Crankset

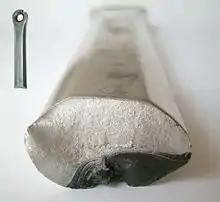
Fracture of an aluminium crank. Bright: brittle fracture. Dark: fatigue fracture.

One solution to the issue of fretting is to use a metal based anti-seize lubricant between the mating parts. Composed of assorted mixtures of aluminum, copper, graphite and nickel powders in a grease base, such lubrication allows repeated assembly and disassembly without wear and the elimination of fretting corrosion during use.